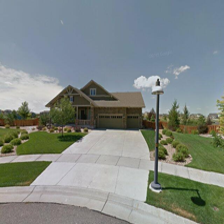
Label: streetView